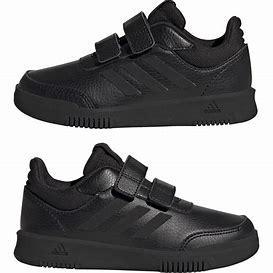
Brand: Adidas
Model: Tensaur